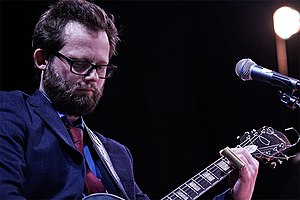
Kasper Bai
Kasper Bai